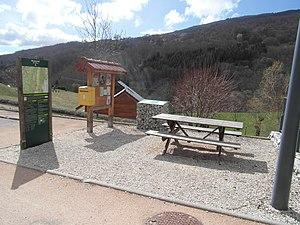
Table de pique-nique à Rencurel
Rencurel est une commune française située dans le département de l'Isère en région Auvergne-Rhône-Alpes